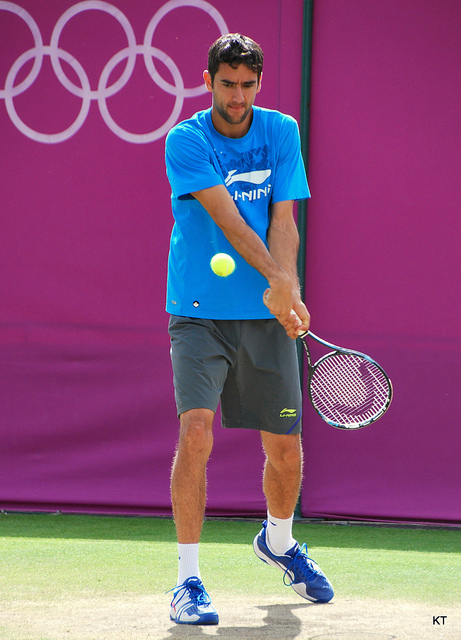
vận động viên tennis nam đang vung vợt đánh trả bóng